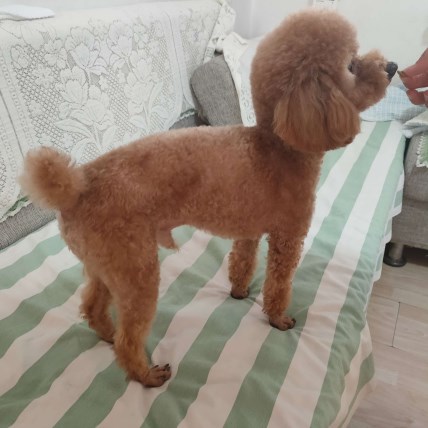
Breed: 2925-n000114-toy_poodle